Corey Lewandowski

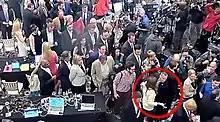
Capture from a police video showing Lewandowski, while working as Donald Trump's campaign manager, grabbing the arm of Michelle Fields, a former Breitbart reporter.

On March 10, 2016, Michelle Fields, a reporter for Breitbart News, wrote that, after she asked Donald Trump a question when she approached him after a March 8, 2016, press conference in Jupiter, Florida, she was forcefully moved out of the way of the Trump entourage by Lewandowski as Lewandowski attempted to exit next to Trump. It was reported that Lewandowski was acting in response to a Secret Service pathway to ensure it remained open and clear. On March 29, Lewandowski was charged with one count of simple battery by the Jupiter Police Department and surrendered himself to the authorities, after releasing a statement maintaining his innocence.